Élysée Palace

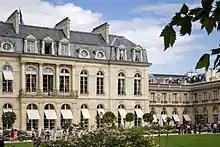
The Élysée Palace seen from the gardens

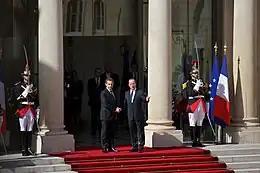
Outgoing President Nicolas Sarkozy and incoming President François Hollande, surrounded by Republican Guards, in the interior court during the ceremony of transmission of the mandate in 2012.

The palace and gardens were purchased from Beaujon by Bathilde d'Orléans, Duchess of Bourbon in 1787 for 1,300,000 "livres". It was the Duchess who named it the "Élysée". She also built a group of cottages in the gardens which she named the Hameau de Chantilly, after the Hameau at her father-in-law's Château de Chantilly. With the French Revolution, the Duchess fled the country and the Élysée was confiscated and leased out. The gardens were used for eating, drinking, and dancing, under the name Hameau de Chantilly, and the rooms became gambling houses.